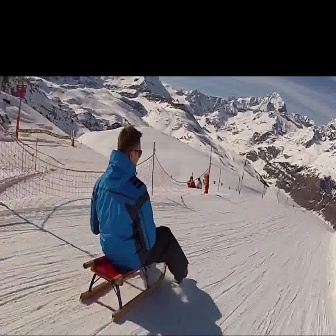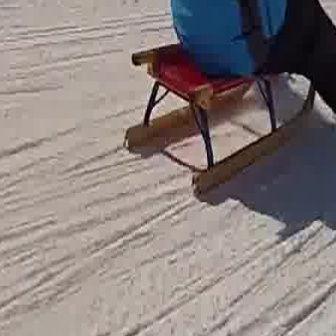
  Please identify the target specified by the bounding box [76,234,166,324] in the first image and locate it in the second image. Return the coordinates in [x_min,y_min,x_max,y_max] format.
Answer: [121,2,312,192]